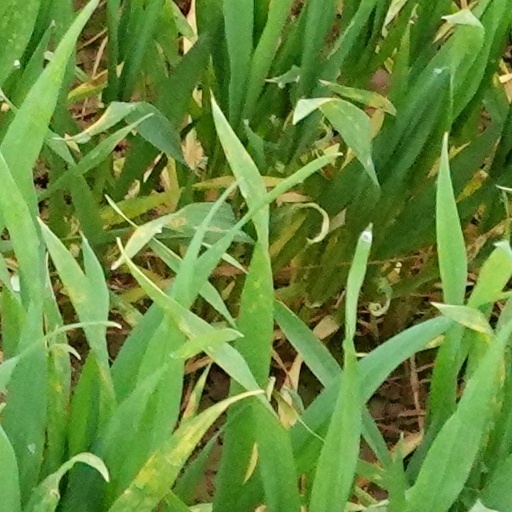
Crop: wheat